First Colony

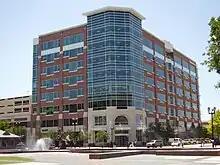
Headquarters of Minute Maid in Sugar Land Town Square

Several restrictions are placed on the development of commercial businesses. Signs of businesses within First Colony cannot be placed on poles. Exterior aesthetics common to retail businesses (from department store exteriors to restaurants) must have a brick-covered exterior and white lettering. As a result, fast food restaurants in First Colony differ in appearance from fast food restaurants in other areas. Steve Ewbank, the executive vice president of Planned Community Developers, the developer of First Colony, said that a brick shopping center in First Colony had a price tag higher by 10 to 20 percent than the price of typical shopping center.